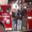
Label: truck